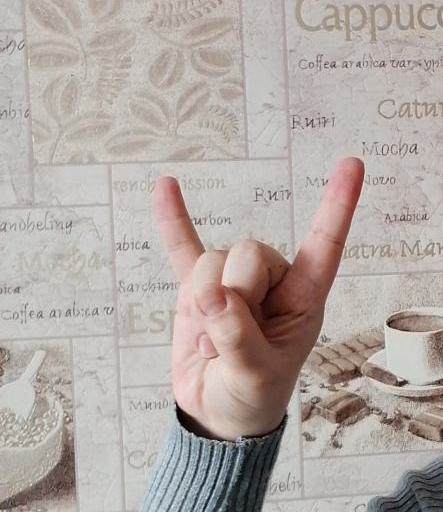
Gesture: rock